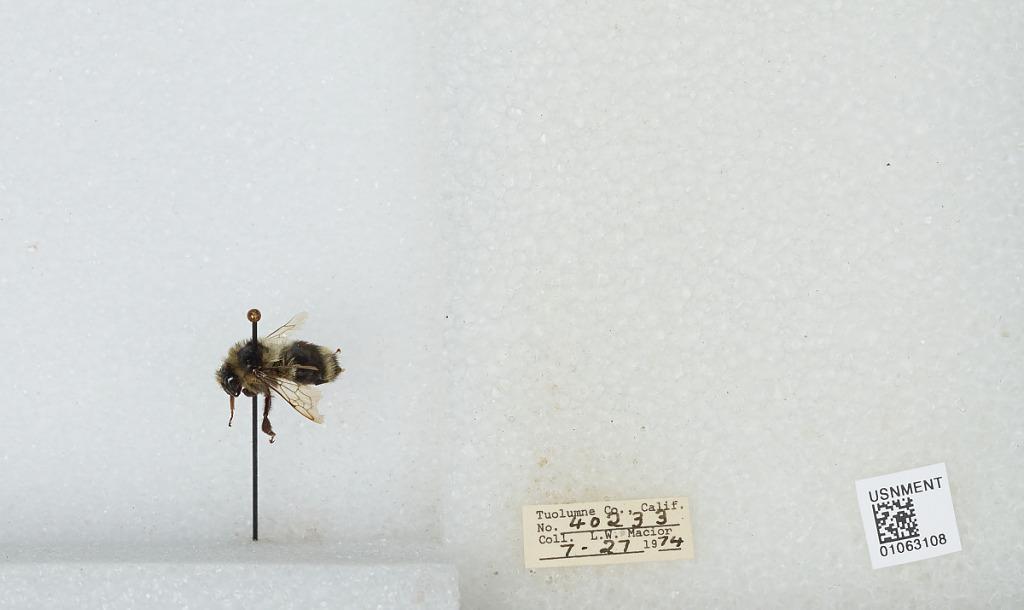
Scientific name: Bombus bifarius nearcticus
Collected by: L. Macior
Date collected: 1974-7-27
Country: United States
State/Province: California
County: Tuolumne
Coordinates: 38.02, -119.93